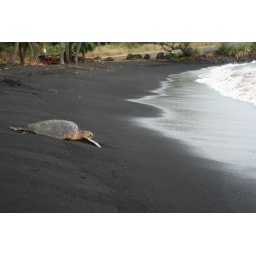
Turtle on a black sand beach in Big Island